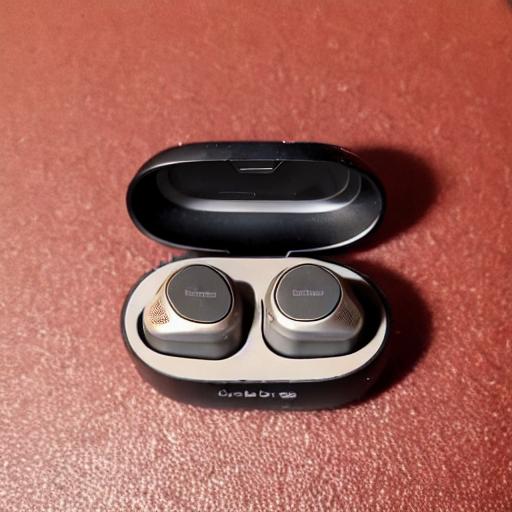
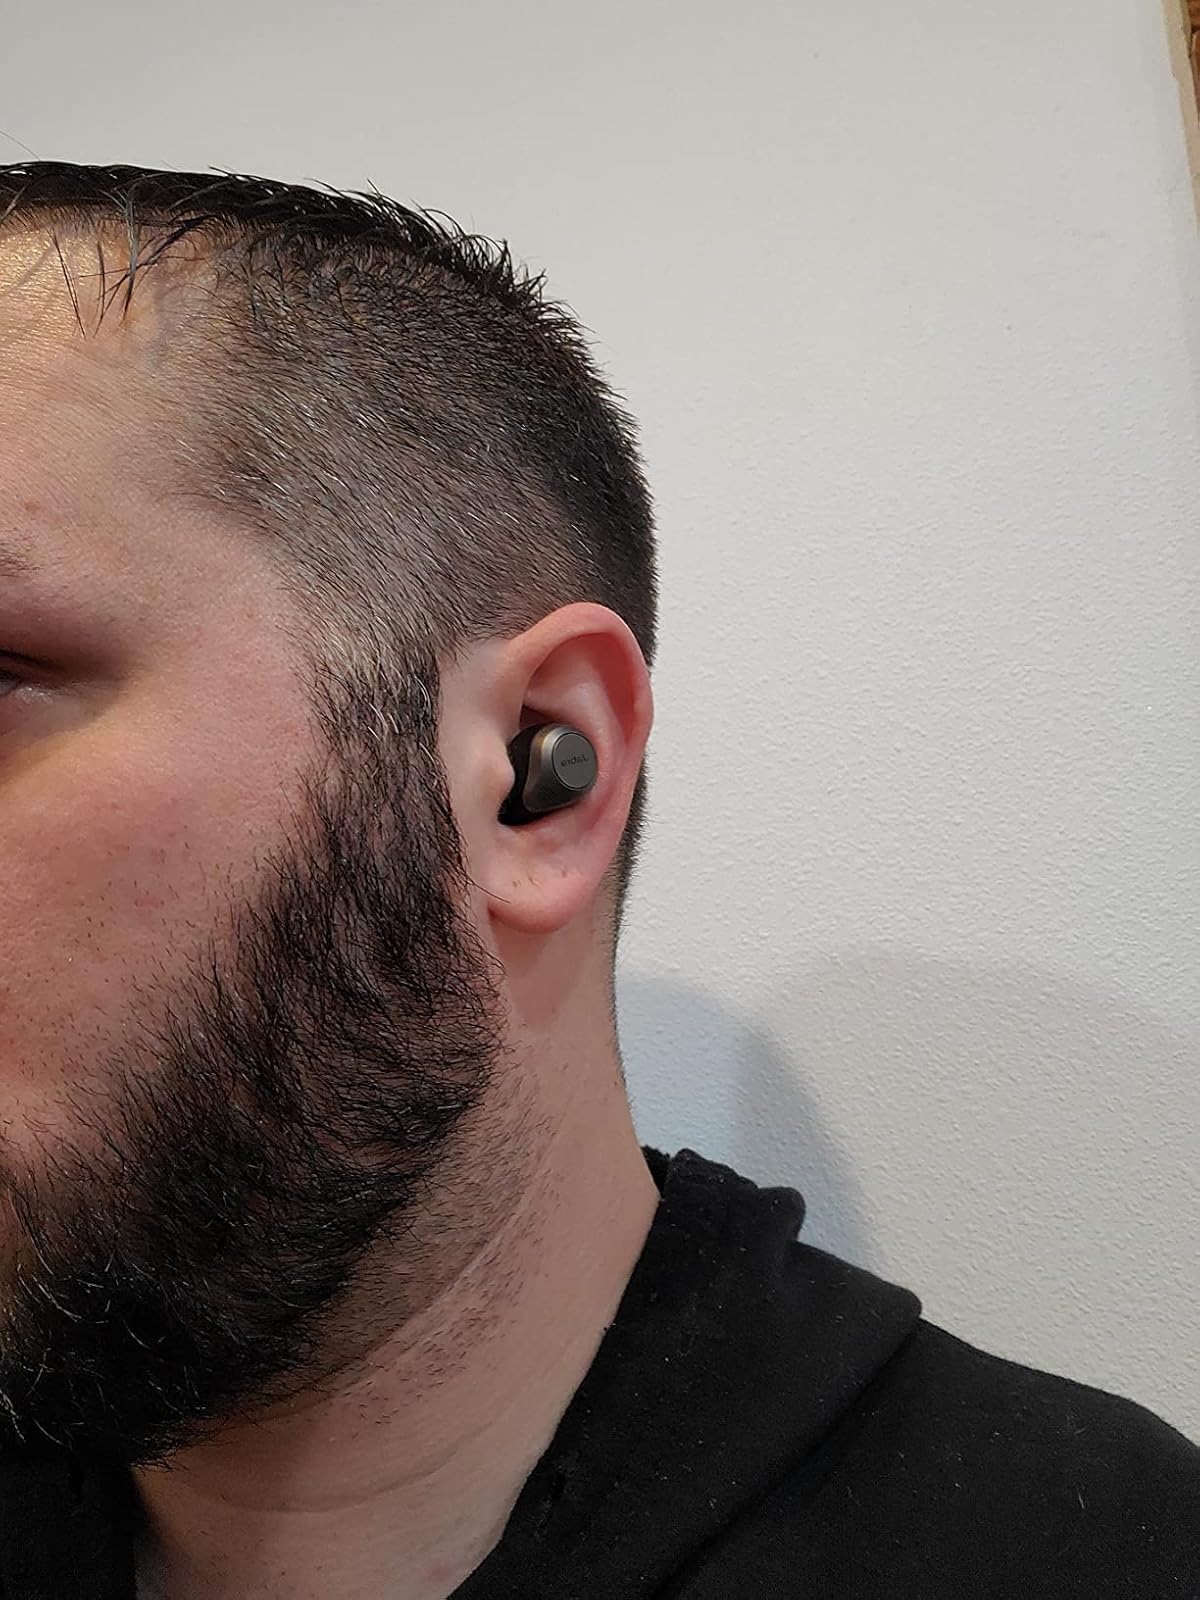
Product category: earbuds
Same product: no